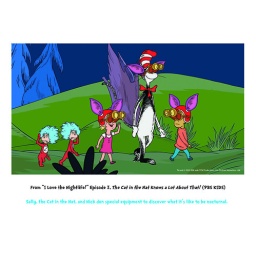
cat in the hat